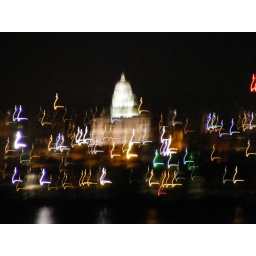
State capitol building across the river in Little Rock -- had to use extreme zoom